Bashkir Academic Drama Theater Mazhit Gafuri

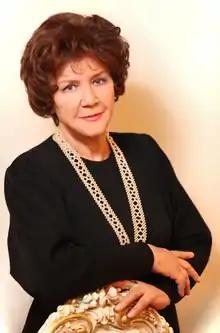
Gulli Mubaryakova

In 1991, the theater was directed by the People's Artist of the USSR Gully Mubaryakova. During the period 1997–2000 the People's Artist of the Republic of Bashkortostan Azat Nadyrgulov became the artistic director.